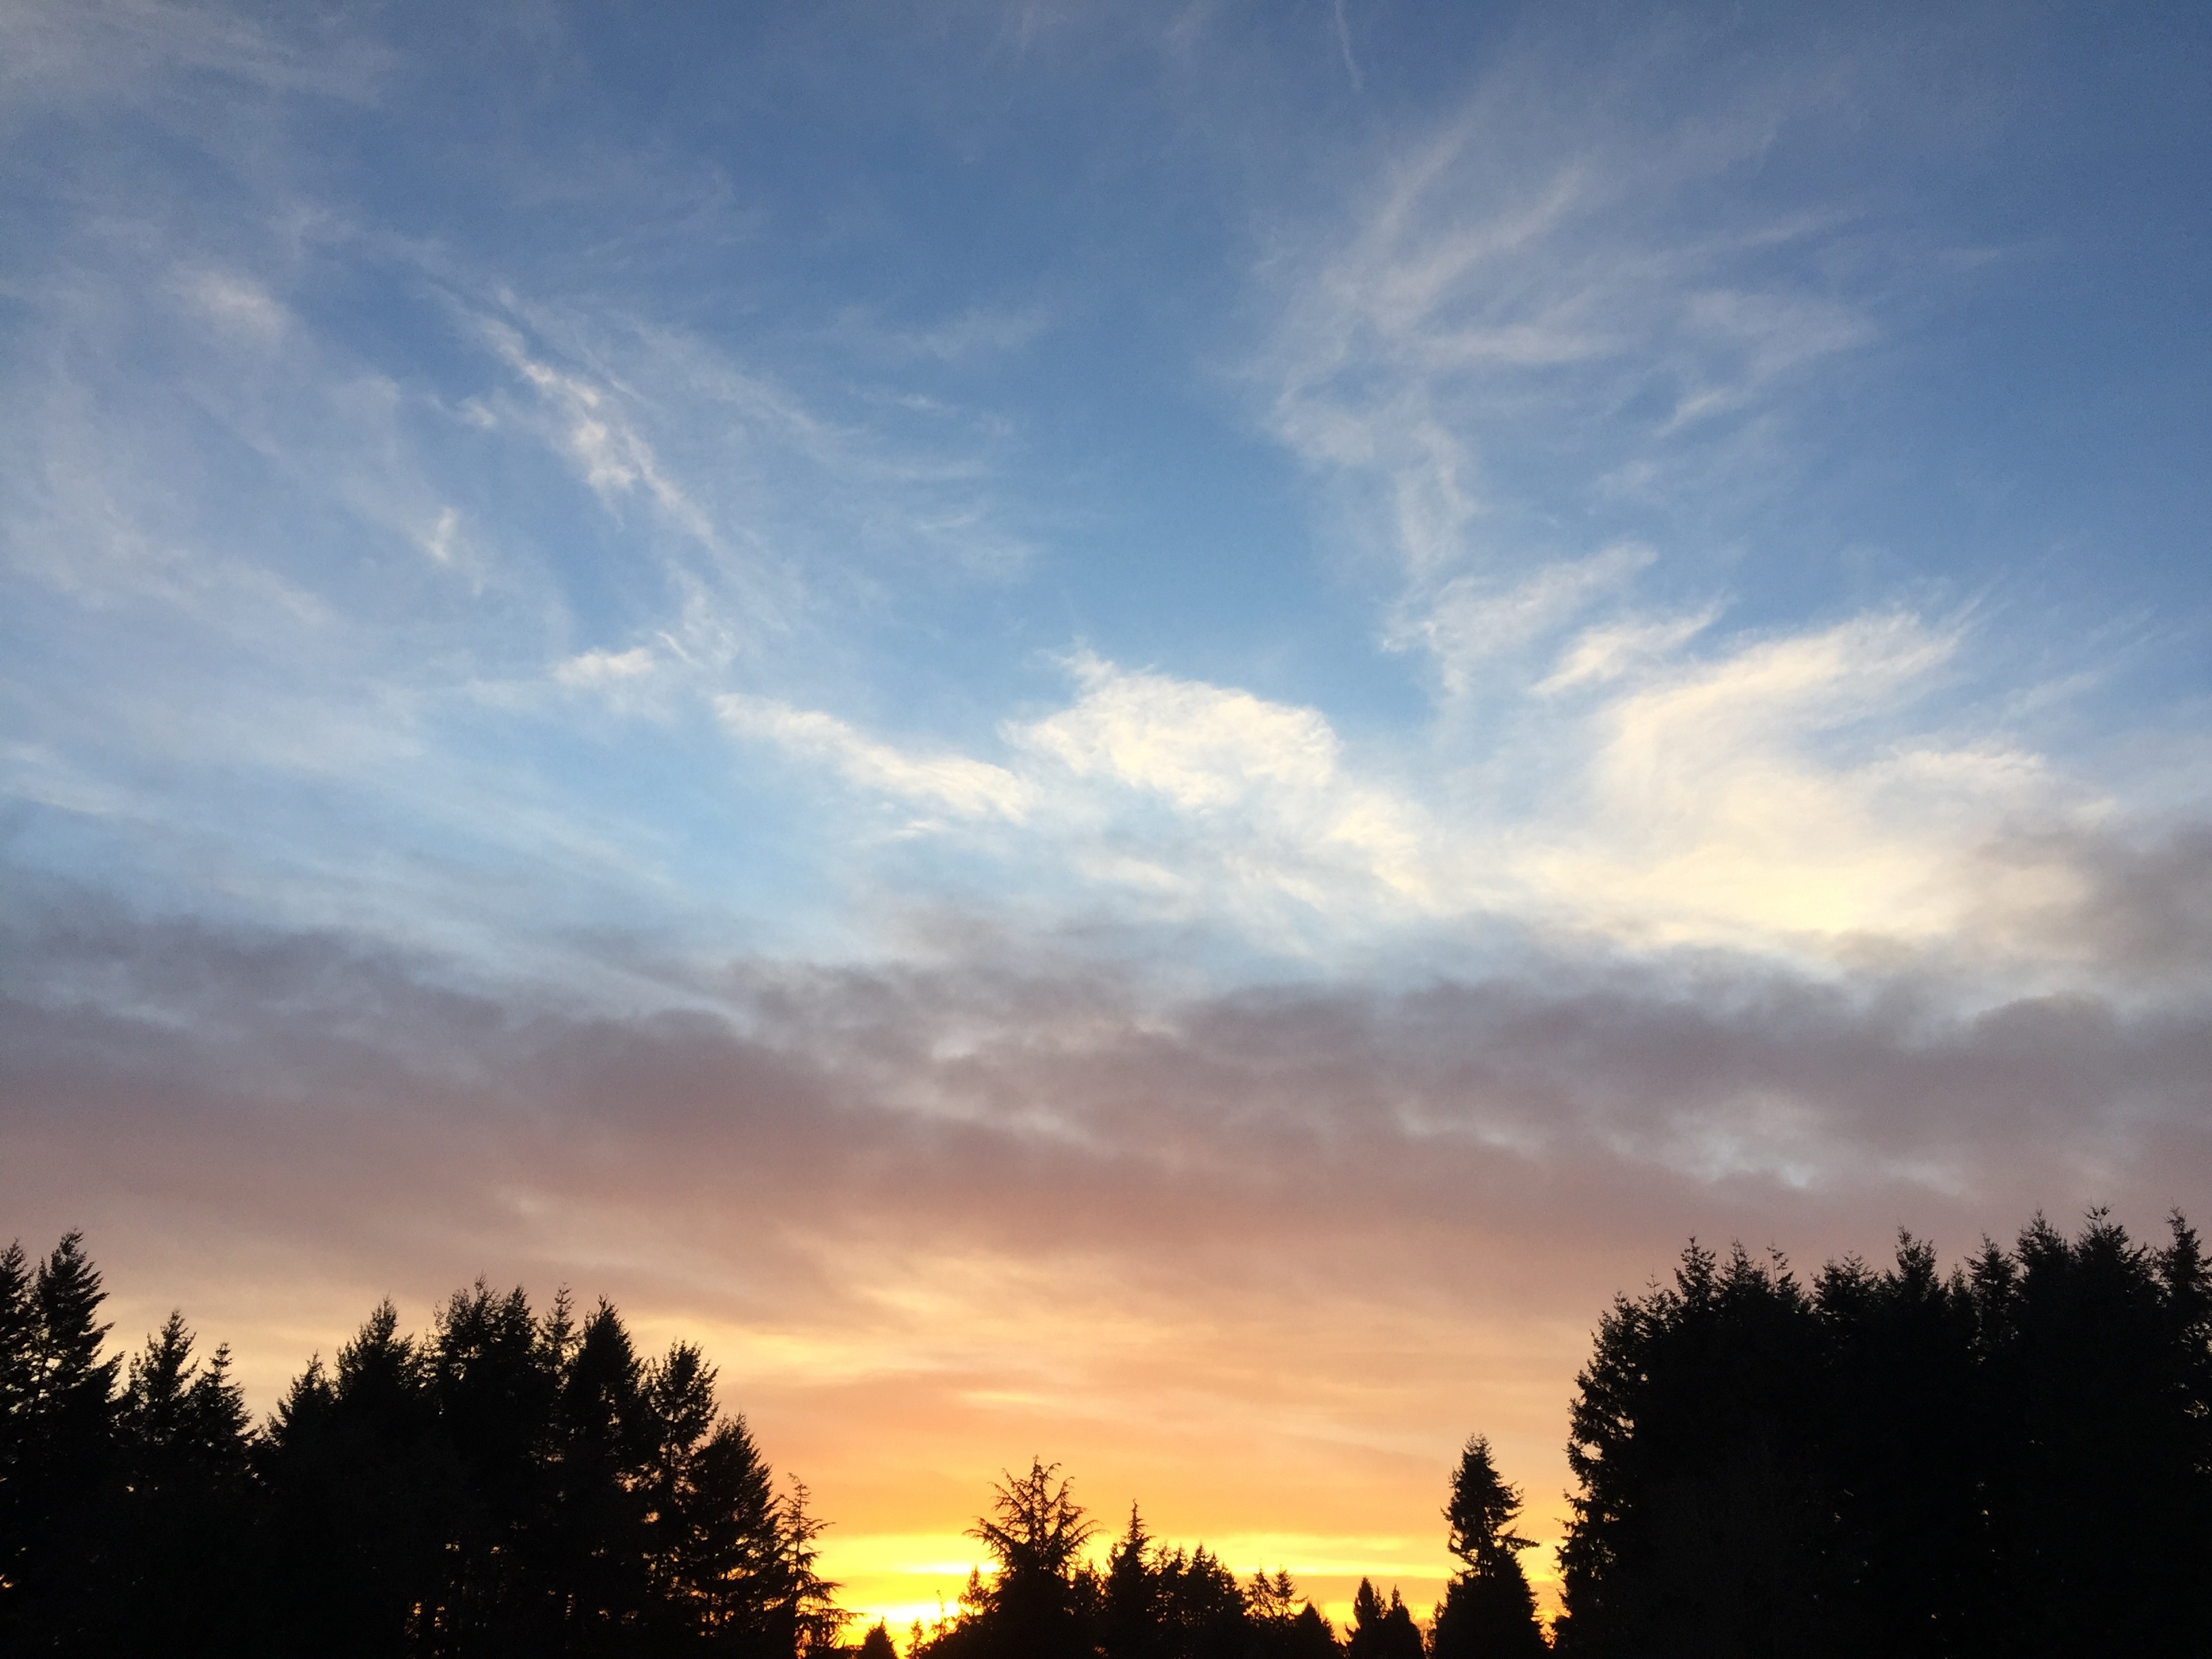
horizon, cloud, sky, sun, sunrise, sunset, sunlight, morning, dawn, atmosphere, dusk, evening, afterglow, meteorological phenomenon